John Tamanika

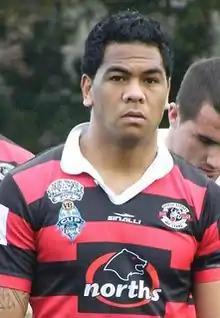

John Tamanika (born 15 November 1984) is a former professional rugby football player who last played rugby union for Randwick in the Shute Shield. He played as a or on the . He formerly played rugby league professionally in the National Rugby League at the South Sydney Rabbitohs.